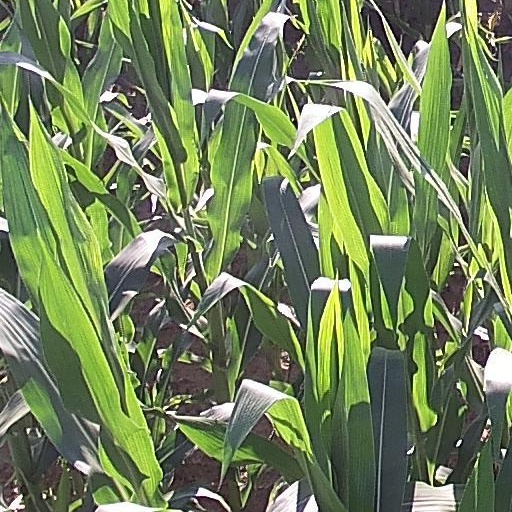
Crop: maize; corn